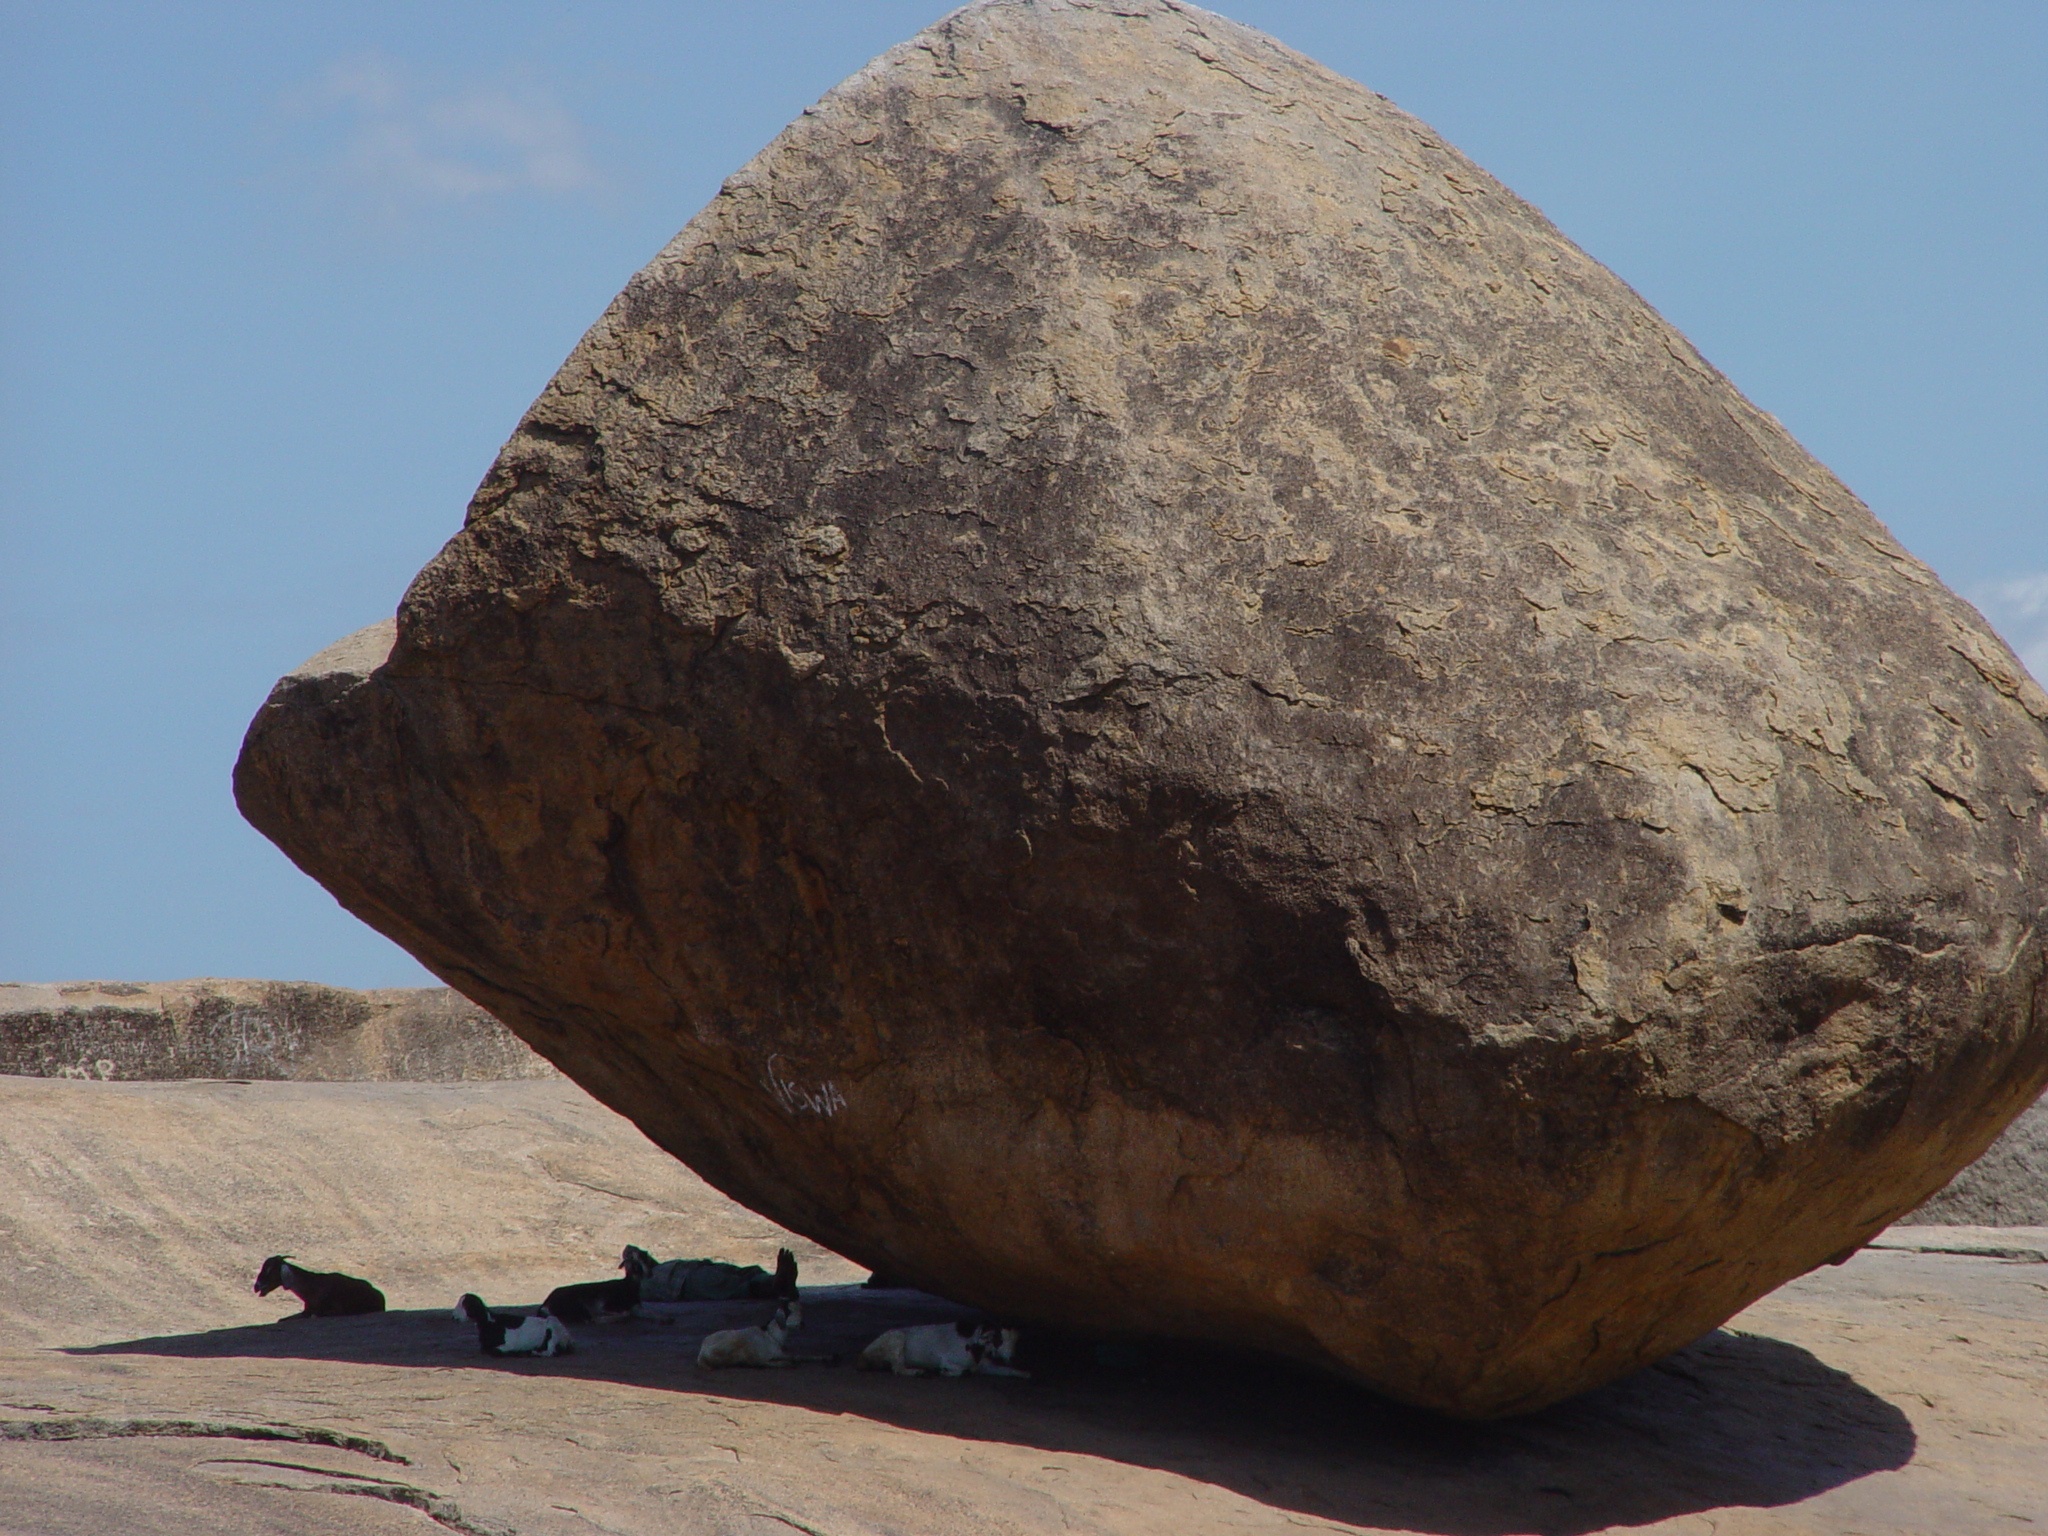
sea, sand, rock, wood, monument, formation, material, geology, boulder, india, monolith, south india, ancient history, mamallapuram, krishna's butterball, mahabalipuram